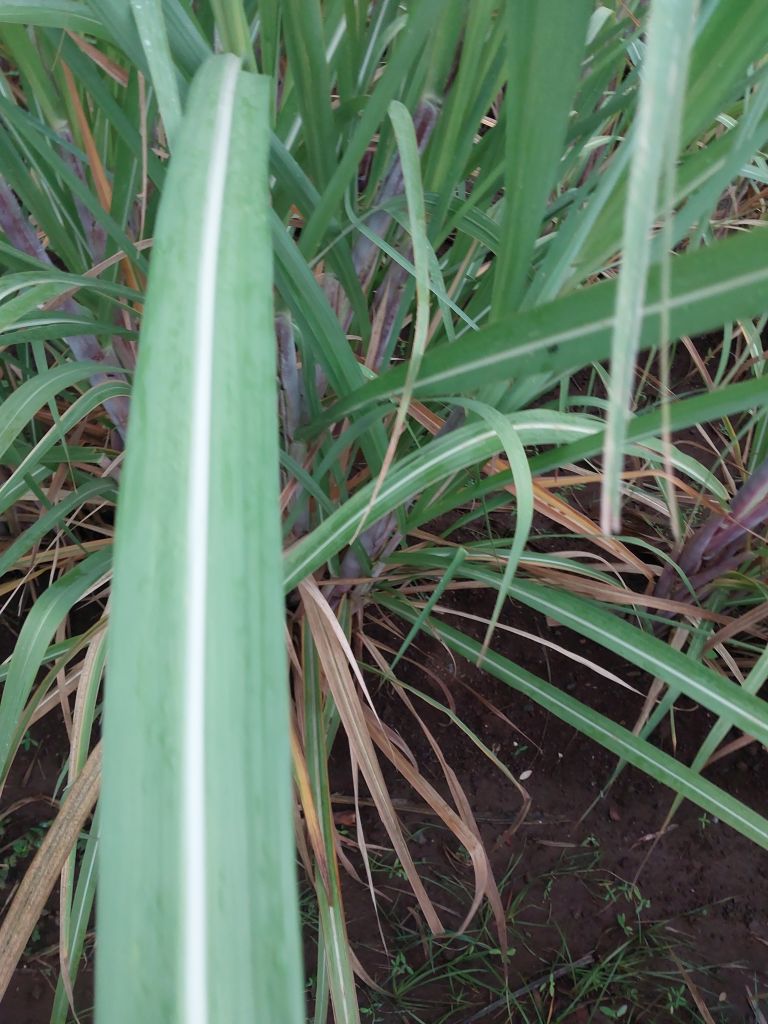
Label: Healthy